Battle of Antonov Airport

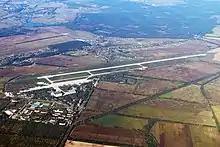
Antonov Airport in 2012

Antonov Airport, or the Hostomel Airport, is a major international cargo airport located in the town of Hostomel, just at the outskirts of the capital of Ukraine, Kyiv. The airport was owned and operated by the Antonov State Enterprise, the Ukrainian state-owned aerospace and air defense company. The airport hosted the only Antonov An-225 Mriya, the world's largest airplane. The airport is strategically significant due to its ability to receive heavy transport aircraft and its closeness to Kyiv as well as the E373 highway.